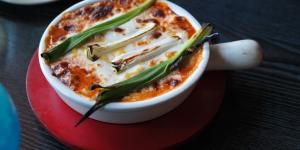
espaguetis al horno con atun